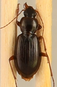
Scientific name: Synuchus impunctatus
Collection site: Bartlett Experimental Forest NEON (BART), plot BART_068